Kropfenstein Castle

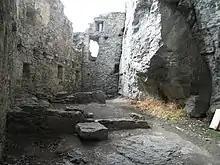
Interior of Kropfenstein Castle

There are no surviving records indicating when or how this castle was built. From the style of construction it appears to have been built in the 13th century and was in operation until the 15th century. By the 14th century the Counts of Kropfenstein begin to appear in historical records. They appear to have adopted the castle's name when they took up residence there. In addition to the area around the castle, the Counts had close relations with the "Herrschaft" of Rhäzüns. The Kropfenstein line died out in the 15th century and the castle began to fall into disrepair.